Jimmie V. Reyna

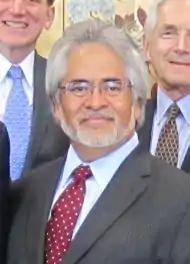
Reyna in 2011

Jimmie V. Reyna (born November 11, 1952) is an American lawyer, former president of the Hispanic National Bar Association, and a United States circuit judge of the United States Court of Appeals for the Federal Circuit.